Alexander I of Yugoslavia

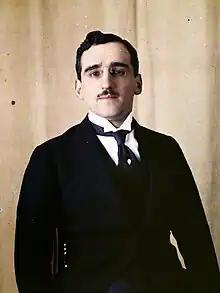
Alexander I, King of Yugoslavia. 1919 autochrome by Auguste Léon.

At the same time, the Serbian government-in-exile led by Prime Minister Nikola Pašić was in contact with the Yugoslav Committee, a group of anti-Habsburg Croat, Slovene, and Bosnian Serb politicians and political activists led by Ante Trumbić who aimed to create a new nation to be called "Yugoslavia" which would unite all of the South Slavic peoples into one unitary state. In June 1917, the Corfu Declaration was signed by Pašić and Trumbić promising Yugoslavia after the war. Alexander seems to have been dubious about the plans for Yugoslavia, as throughout the war, he spoke in terms of liberating Serbia. The introduction of the 14 Points by U.S. President Woodrow Wilson in January 1918 increased Alexander's doubts about Yugoslavia as Point 10 spoke of "substantial autonomy" in the Austrian Empire after the war, not breaking it up. Not willing to antagonise Wilson, Alexander favored a "greater Serbia" that saw the Serbs annex South Slav-inhabited parts of the Habsburg lands. Though the Crown Prince declared in a speech during a visit to Britain that he was "fighting for Yugoslav unity in a Yugoslav state", when he addressed his own soldiers he stated he was fighting for "the reestablishment of Serbia, our dear homeland".